1905 Toronto municipal election

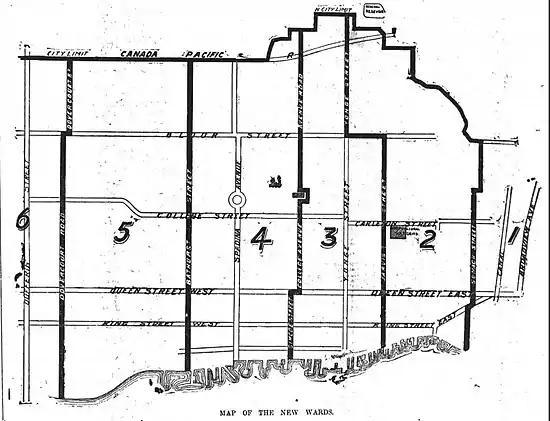
Map of Toronto's six wards (1892-1909), published in "The Globe", 1 January 1892.

Three aldermen were elected to Toronto City Council per ward.